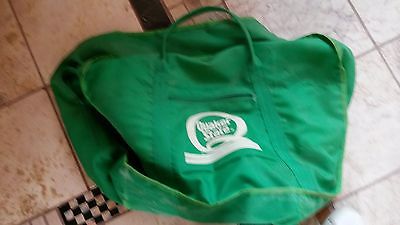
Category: bicycle